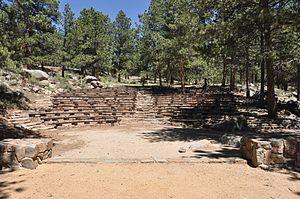
Le Moraine Park Museum and Amphitheater est un district historique du comté de Larimer, dans le Colorado, aux États-Unis. Protégé au sein du parc national de Rocky Mountain, il est lui-même inscrit au Registre national des lieux historiques depuis le 15 juin 2005.